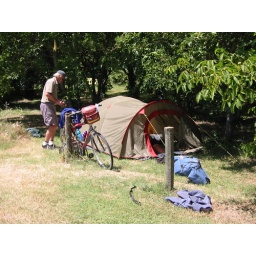
We met on the Road - They now own a house boat in France and live there permanately